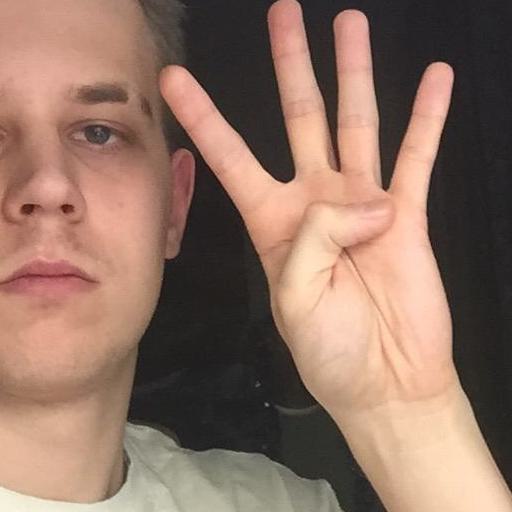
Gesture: four